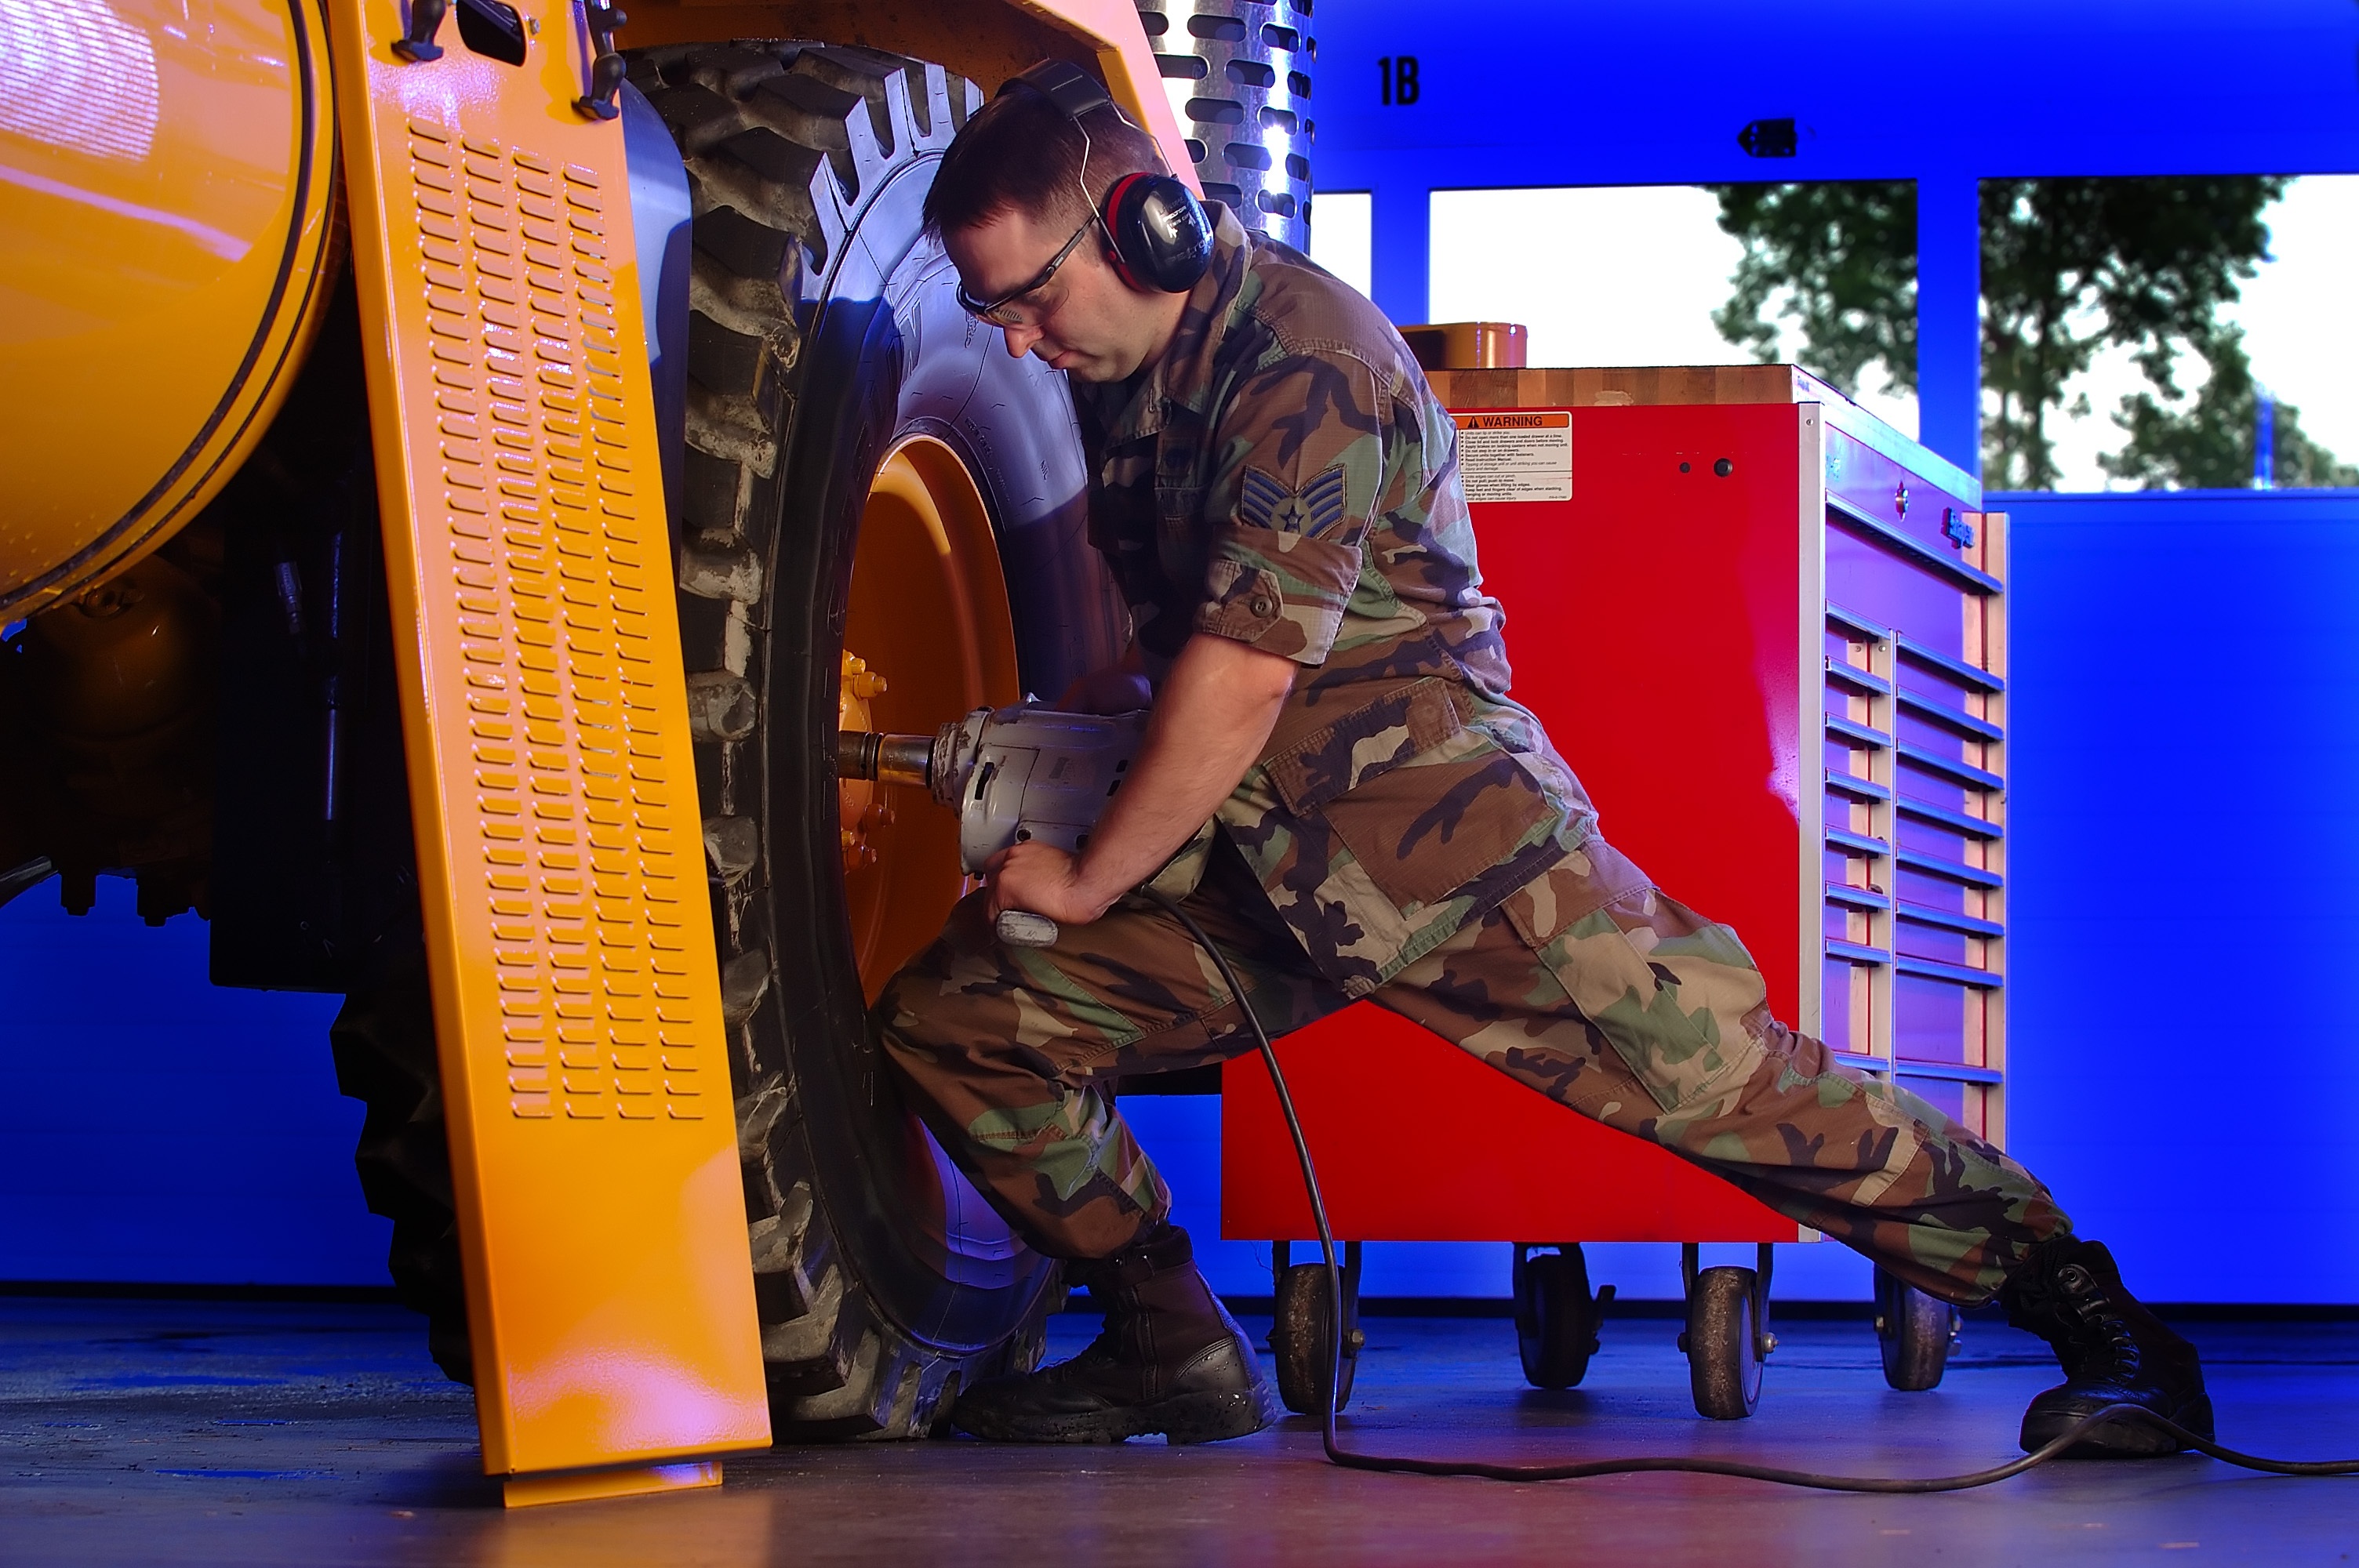
man, wheel, male, transportation, vehicle, equipment, machine, garage, performance art, nuts, service, mechanic, maintenance, lug, tighten